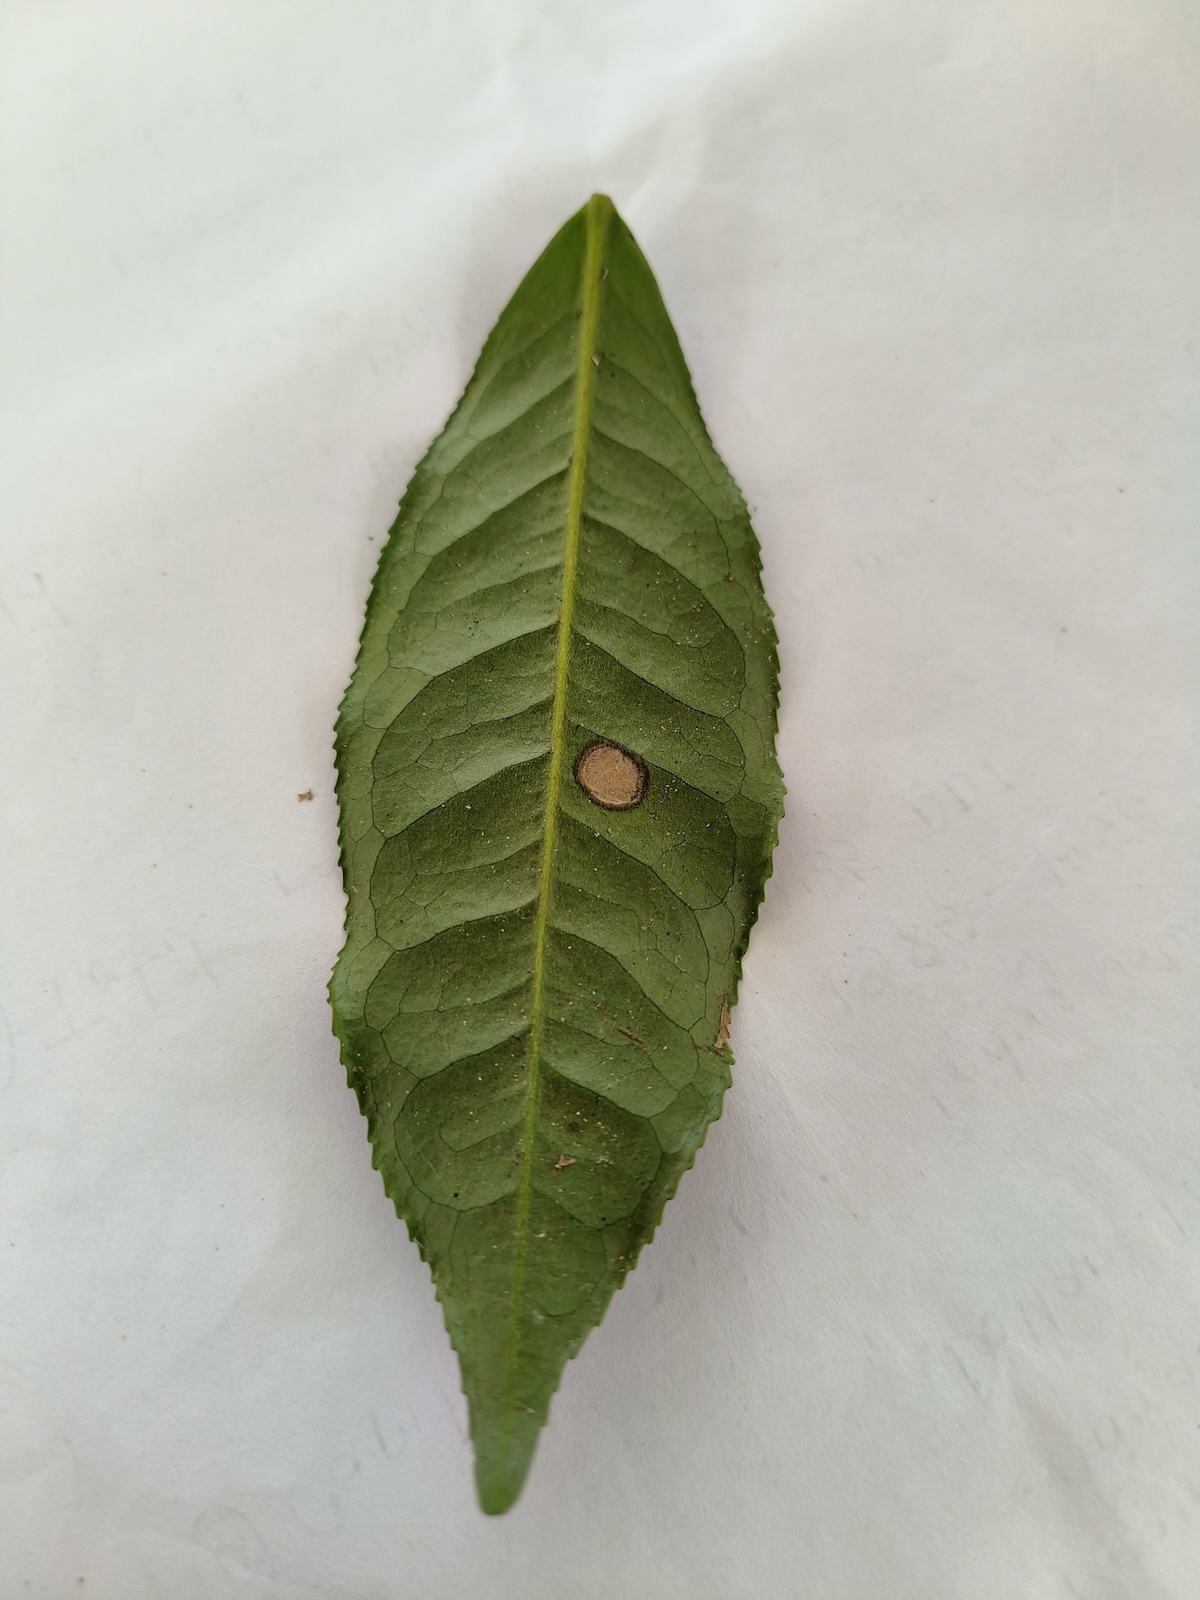
Label: Gray Blight